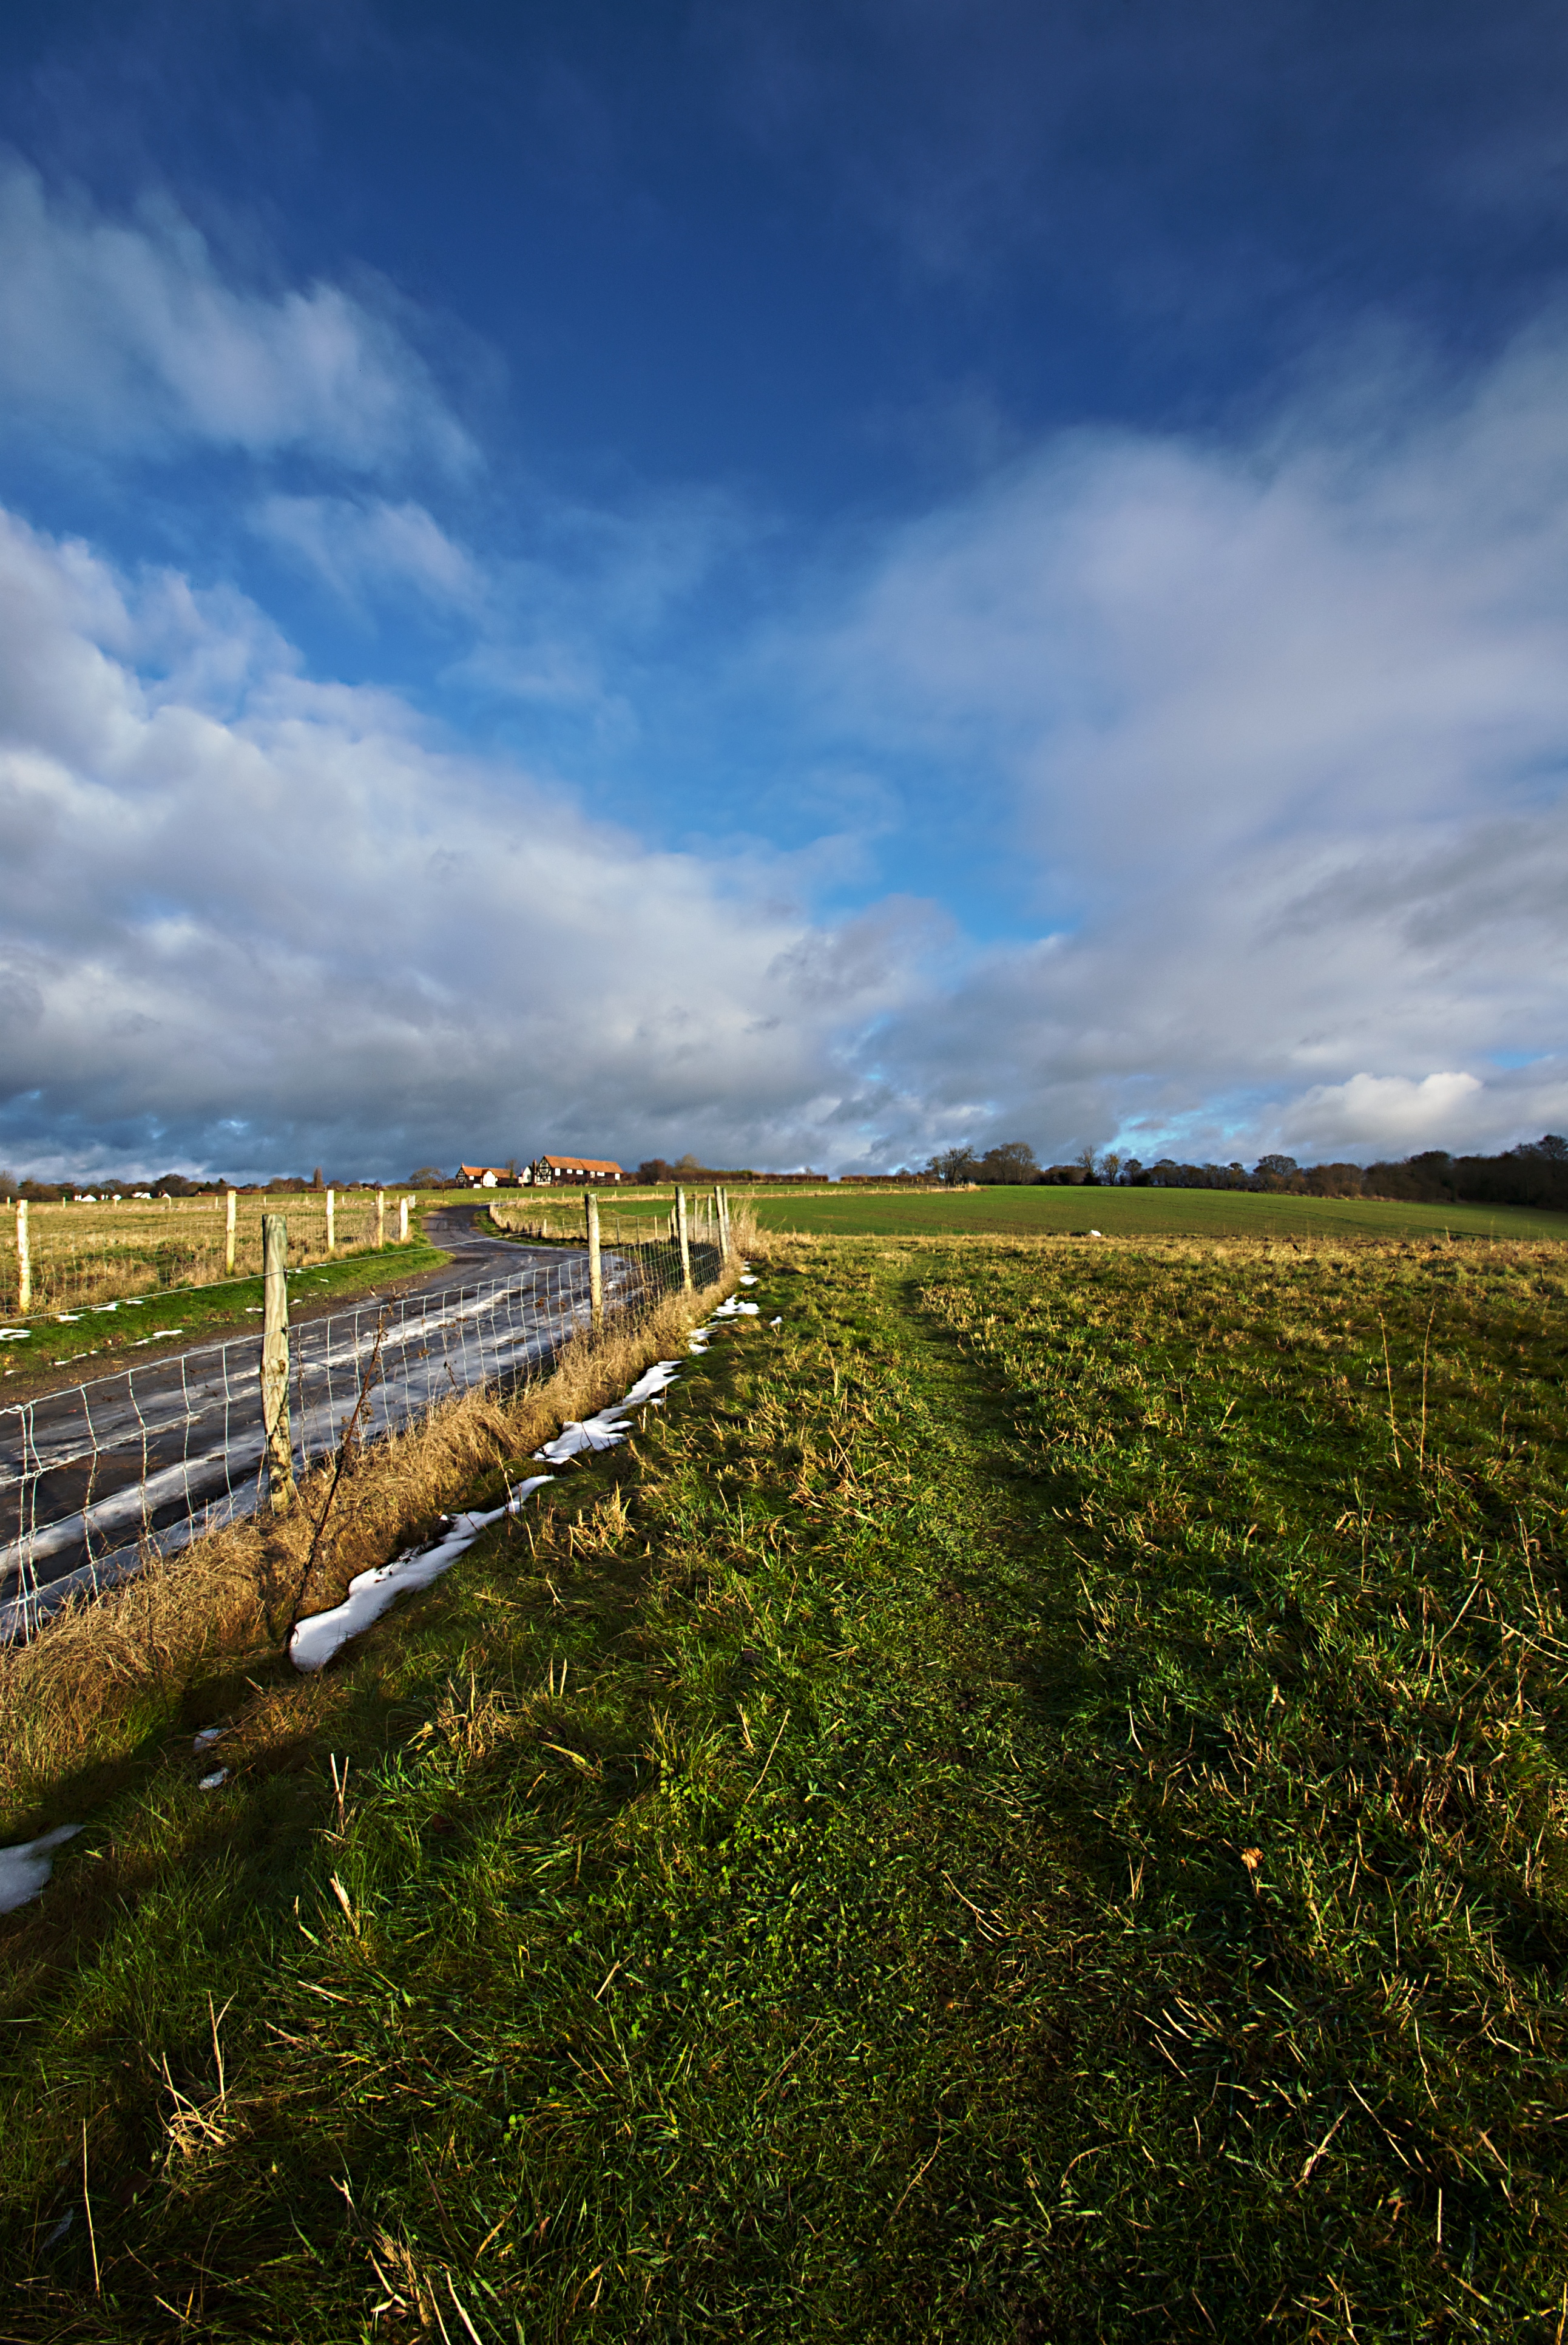
landscape, sea, coast, tree, nature, grass, horizon, fence, cloud, sky, road, field, farm, prairie, house, sunlight, morning, hill, flower, wind, green, crop, blue, agriculture, waterway, egg, clouds, wetland, sony, tamron, habitat, aperture, hertfordshire, a100, topseven, kingslangley, eggfarm, 1024ml, eggfarmlane, apsleybeyond, numbersfarm, rural area, grass family